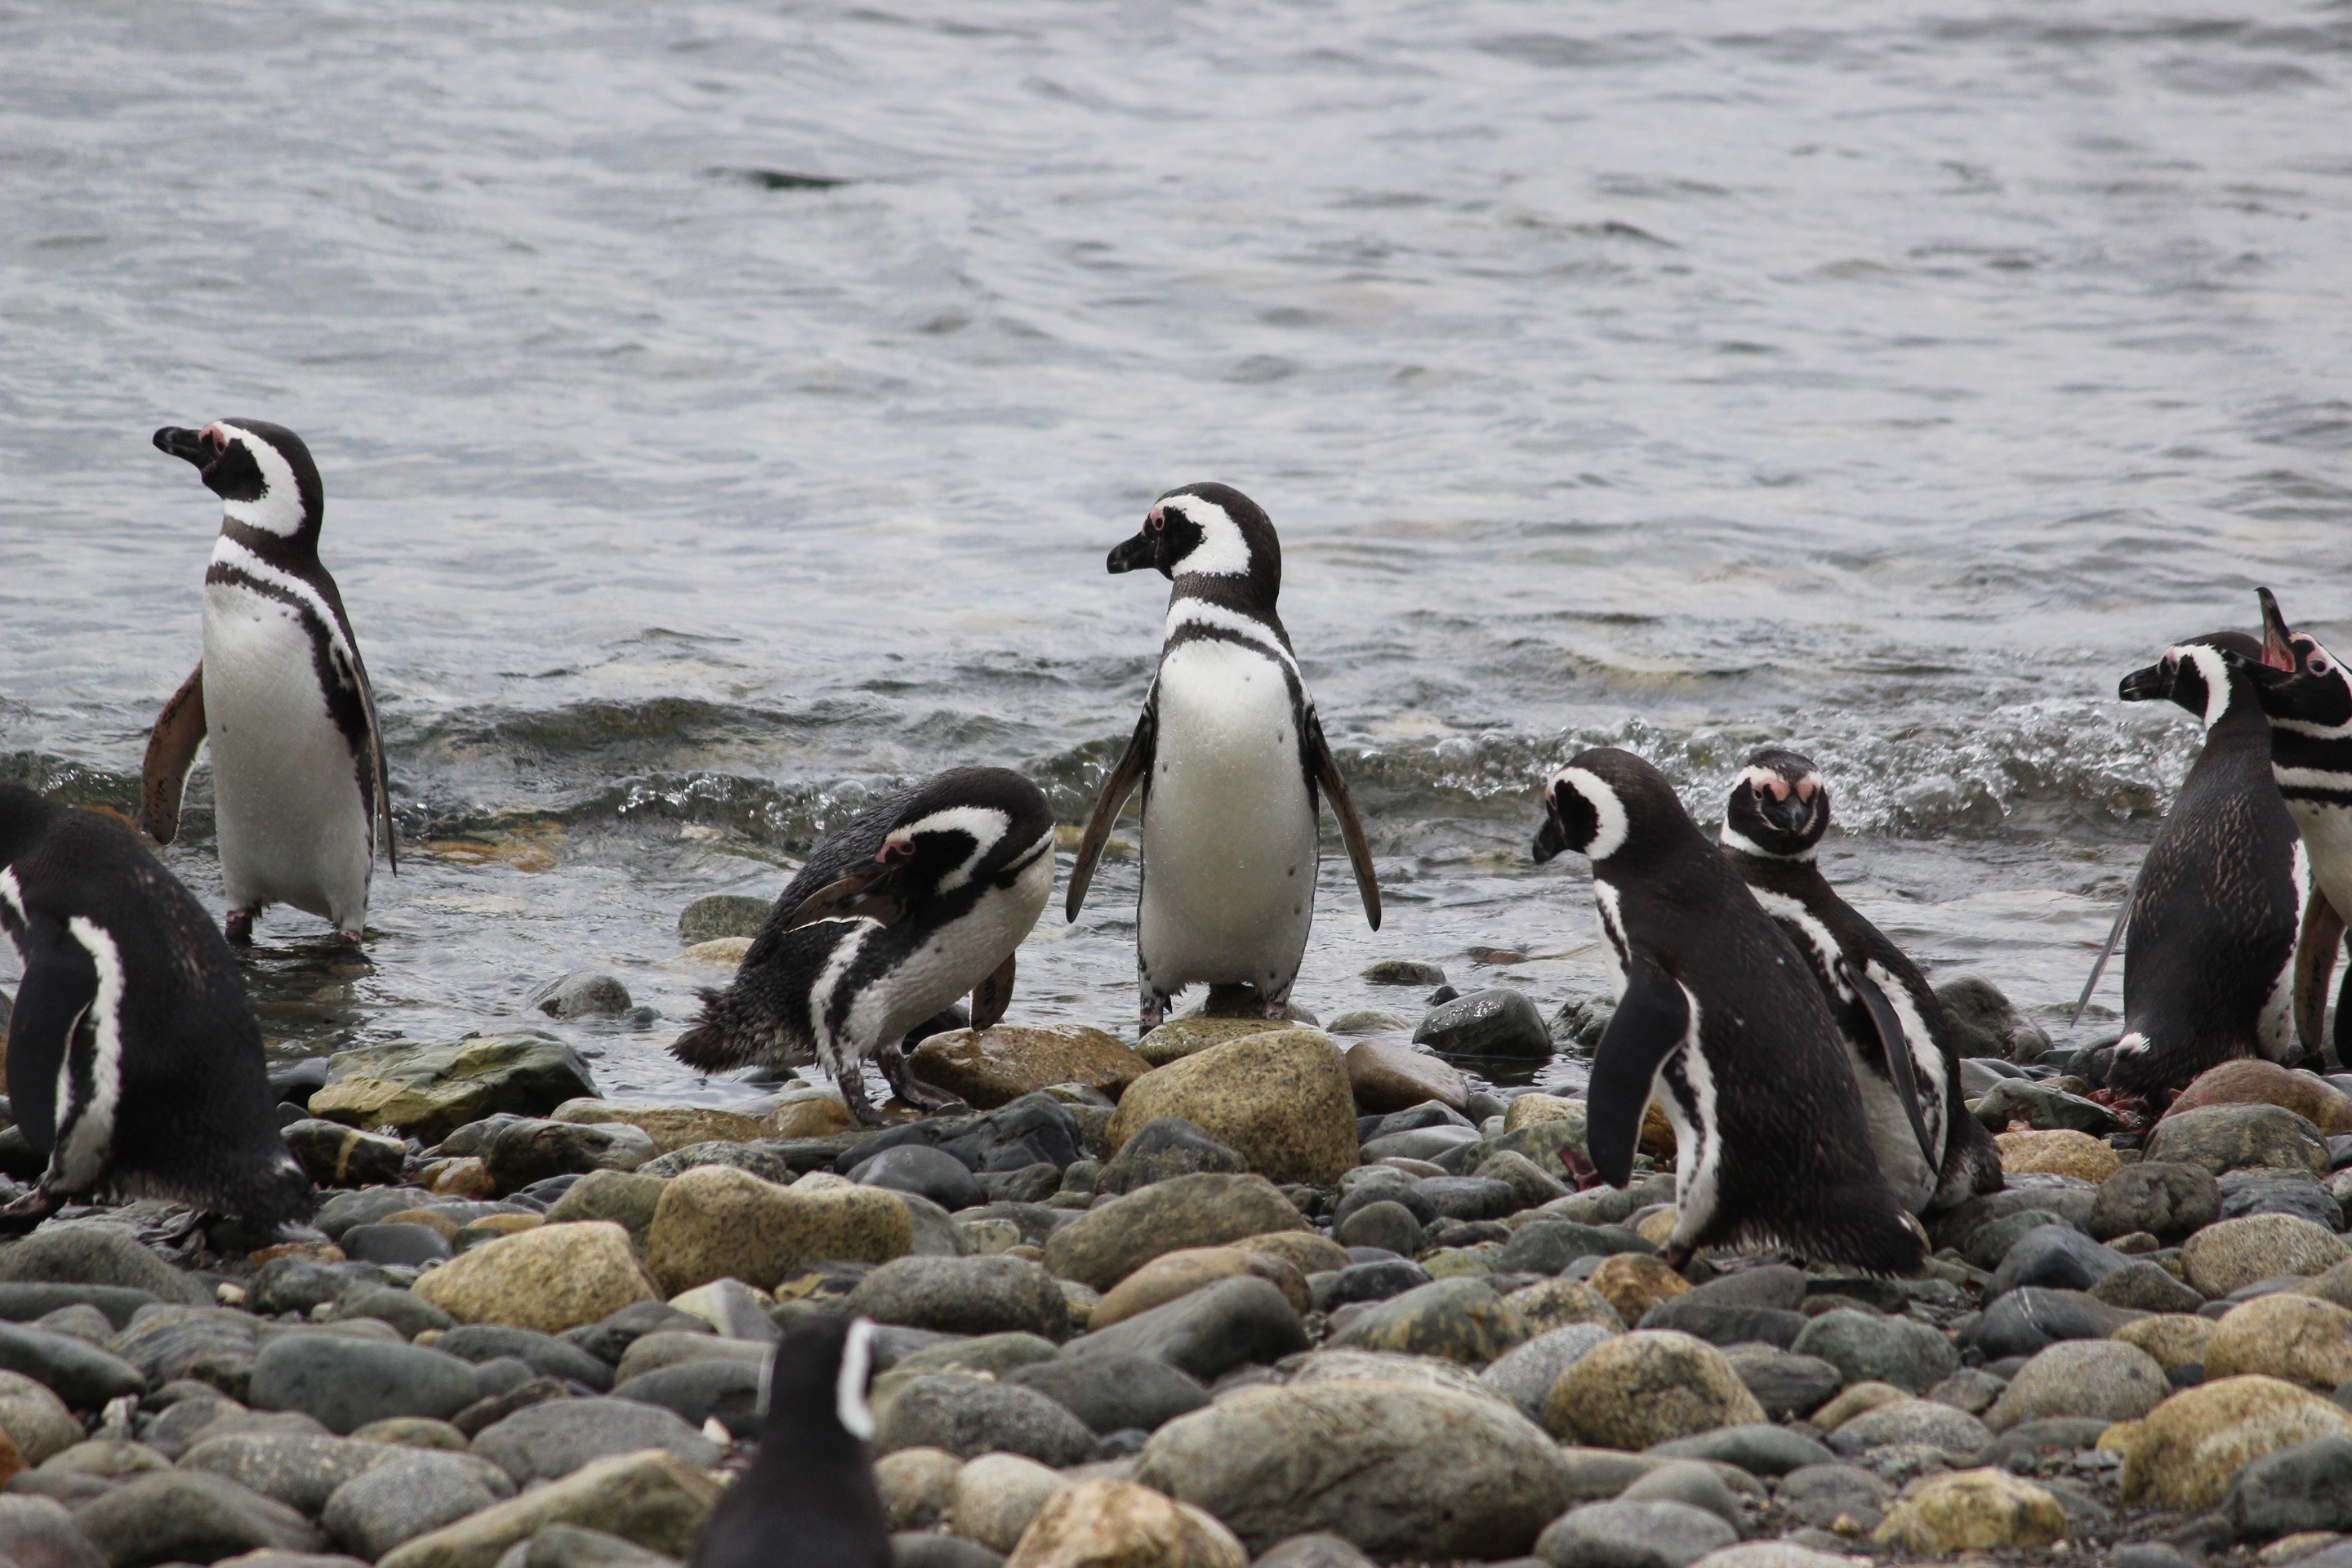
bird, animal, cute, wildlife, beak, fishing, small, fauna, penguin, little, vertebrate, penguins, flightless bird, king penguin, tux